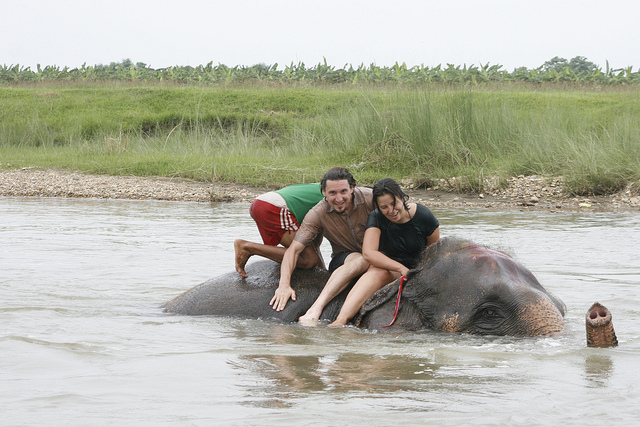
user: Given an image and a question. Answer the question in a short answer. Question: Where are these tourists from? Short Answer:
assistant: usa